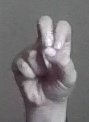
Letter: gaaf